Navigator of the Seas

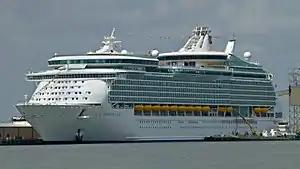
"Navigator of the Seas" docked at Galveston, Texas on 25 May 2014

In November 2015, after two seasons sailing from Galveston, "Navigator of the Seas" began sailing winter itineraries out of Port Everglades in Fort Lauderdale, Florida, where she sailed Eastern and Western Caribbean itineraries, and summer itineraries out of Southampton, England, where she sails to the Mediterranean and Northern Europe. From November 2016, "Navigator of the Seas" transitioned to sailing her winter itineraries out of Port of Miami in Miami, Florida. On 28 October 2018, "Navigator of the Seas" began taking on water after a stabilizer failed, creating a hole in the ship's hull.